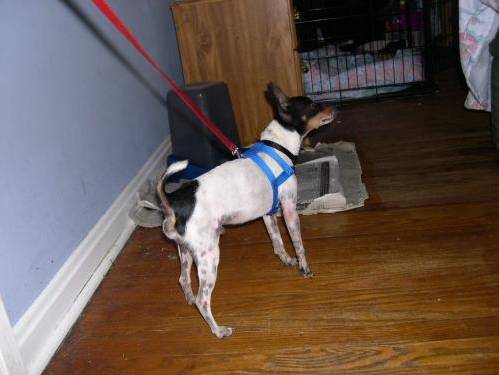
Label: dog